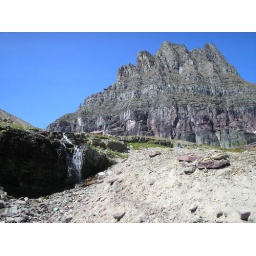
A high wall of rock that is near on the continental divide in Glacier National Park. It is near Logan Pass